1988 Dasharath Stadium disaster

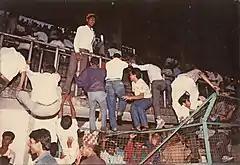

The Dasharath Stadium Disaster occurred on 12 March 1988 at the Dasharath Stadium in Kathmandu, Nepal during a football match between the Janakpur Cigarette Factory and Bangladeshi side Muktijoddha Sangsad KC for the 1988 Tribhuvan Challenge Shield. 93 people were killed and more that 100 were injured in a stampede when spectators trying to flee from a hailstorm rushed to the locked doors of the stadium. The Dasharath Stadium disaster was the 9th biggest stadium disaster until 2006 and the worst stadium disaster in Nepal.